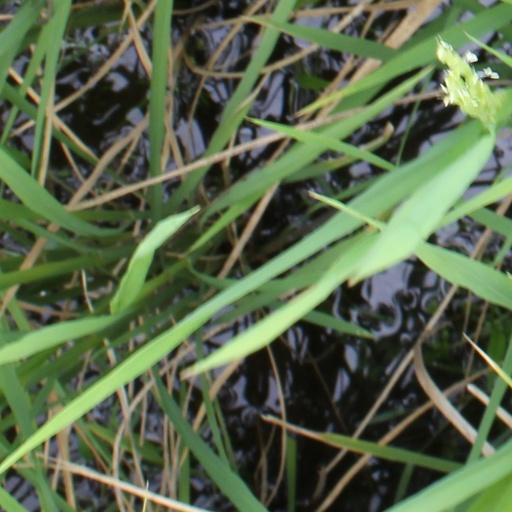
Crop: rice